Henry Harvey

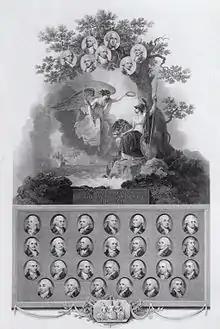
Plate commemorating the Glorious First of June with miniature portraits of all of the commanders

"Ramillies" was present with Admiral Lord Howe's fleet at the battle of the Glorious First of June in 1794 and in her Harvey distinguished himself by rescuing the stricken commanded by his brother John. "Brunswick" had become entangled with the French "Vengeur du Peuple" and both ships were in danger of sinking when "Ramillies" arrived, raking "Vengeur" twice and driving her off her opponent and into clear water, in which she first surrendered and later sank. John Harvey died of wounds received in the action a month later and days after his death his brother was promoted to flag rank as a rear-admiral. Harvey first commanded a squadron in the North Sea, but in June 1795 with his flag in , Harvey participated in the minor victory of the Battle of Groix, where three French ships were taken. Over the winter of 1795/96, Harvey remained in the area as floating support for Sir John Borlase Warren's invasion at Quiberon Bay. Following the expedition's failure early in 1796, Harvey helped evacuate the British and French Royalist force before it was destroyed by the Republican Army.